Midlothian, Illinois

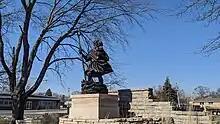
Statue of Saint Christopher outside St. Augustine Parish

Like many southwest suburbs of Chicago in the 1800s and early 1900s, the area now known as the Village of Midlothian consisted of a few area farmers being surrounded by large and small endeavors alike as the industrial age began its exponential expansion process in the Bremen Township in Cook County, Illinois community. By 1854, the sprawling landscape comprising the township of Bremen had a trail of railroad track carrying both passengers and commodities between Chicago and Joliet on the Chicago, Rock Island and Pacific Railroad. It had been a somewhat brutal battle for the Illinois Central Railroad over the decades, with Stephen A. Douglas and Abraham Lincoln working hard to establish the presence of the Illinois Central Railroad on a State level until Douglas moved to the federal level. By 1850, Douglas was busy working on federally mandated development of transportation plans into law at a federal level for the benefit of the Illinois Central Railroad.